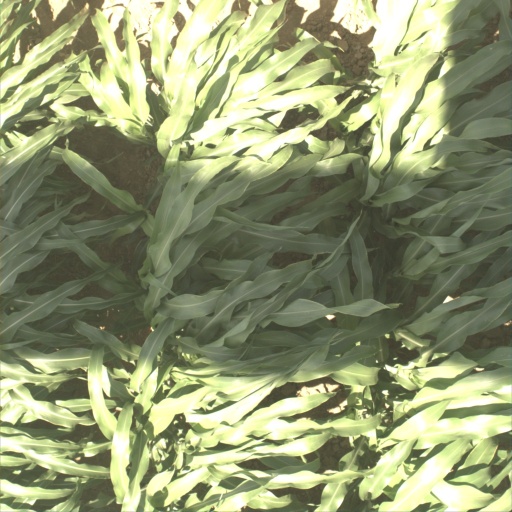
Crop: sorghum